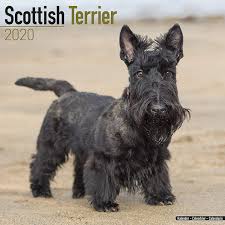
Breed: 206-n000037-Scotch_terrier